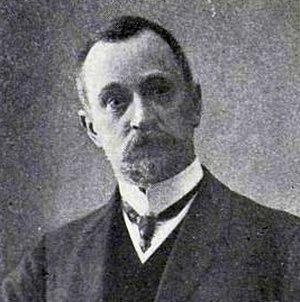
Constantin Iakovlevitch Kryjitski, né le 17 mai 1858 à Kiev et mort le 4 avril 1911 à Saint-Pétersbourg, est un peintre paysagiste russe d'origine polonaise.